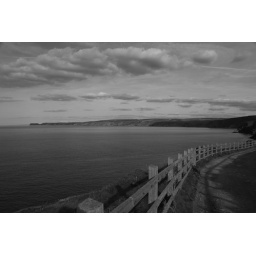
Another view in black and white in Port Isaac, North Cornwall